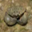
Label: cra